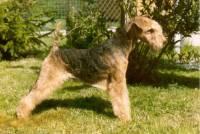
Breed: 216-n000017-Lakeland_terrier